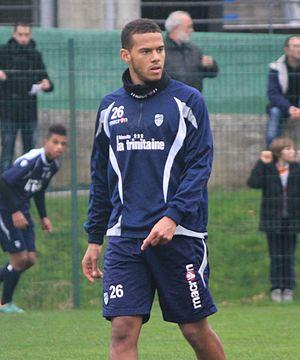
Rémi Mulumba pendant un entrainement du FC Lorient le 3 janvier 2012
Rémi Mulumba, né le 2 novembre 1992 à Abbeville, est un footballeur international congolais, qui évolue au poste de milieu défensif à la Berrichonne de Châteauroux.